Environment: real
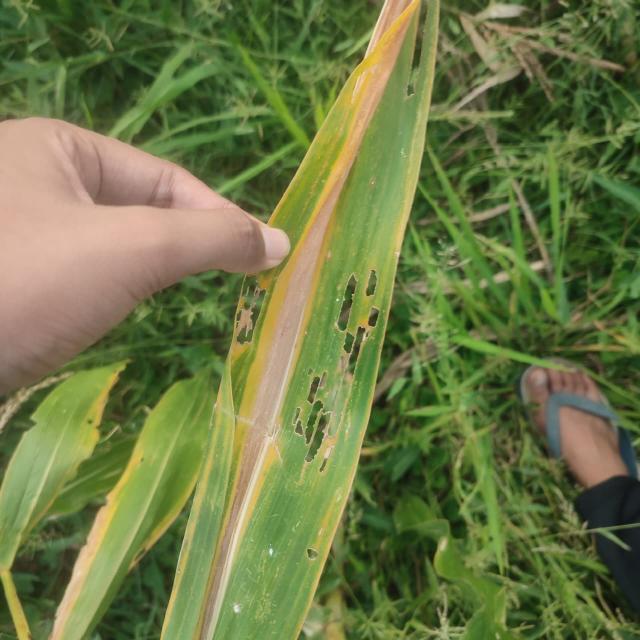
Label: nitrogen_deficiency